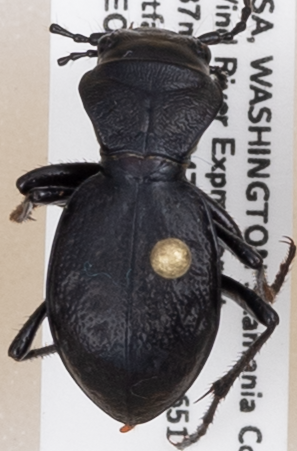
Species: Omus dejeanii
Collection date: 2019-06-18
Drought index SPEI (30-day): -0.932
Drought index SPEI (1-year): -2.09
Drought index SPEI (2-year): -2.09